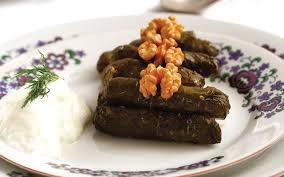
Yemek: yaprak_sarma